Monument to the People's Heroes

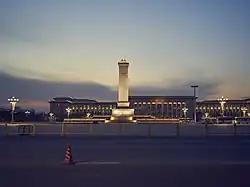
The Monument, in front of the Great Hall of the People, 2016

The Monument to the People's Heroes was officially completed in April 1958 and unveiled on May 1 of the same year. The monument cost a total of RMB 405,000 yuan to build.